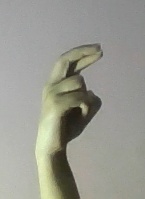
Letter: zay